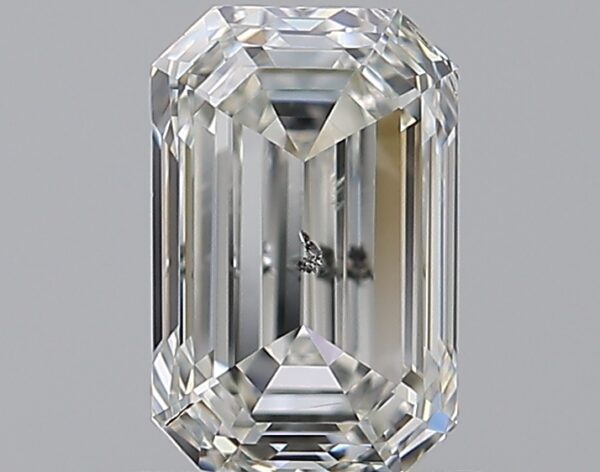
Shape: emerald
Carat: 1
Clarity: SI2
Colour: I
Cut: GD
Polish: EX
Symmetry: VG
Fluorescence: N
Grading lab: GIA
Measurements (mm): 6.9 x 4.45 x 3.19